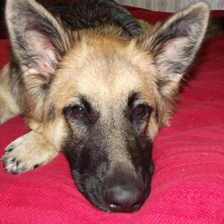
Label: animals